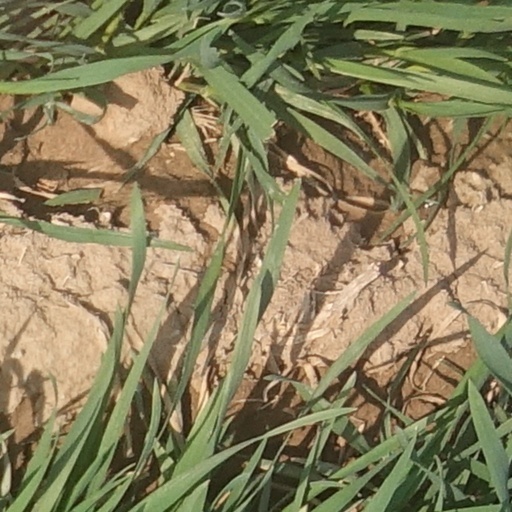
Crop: wheat